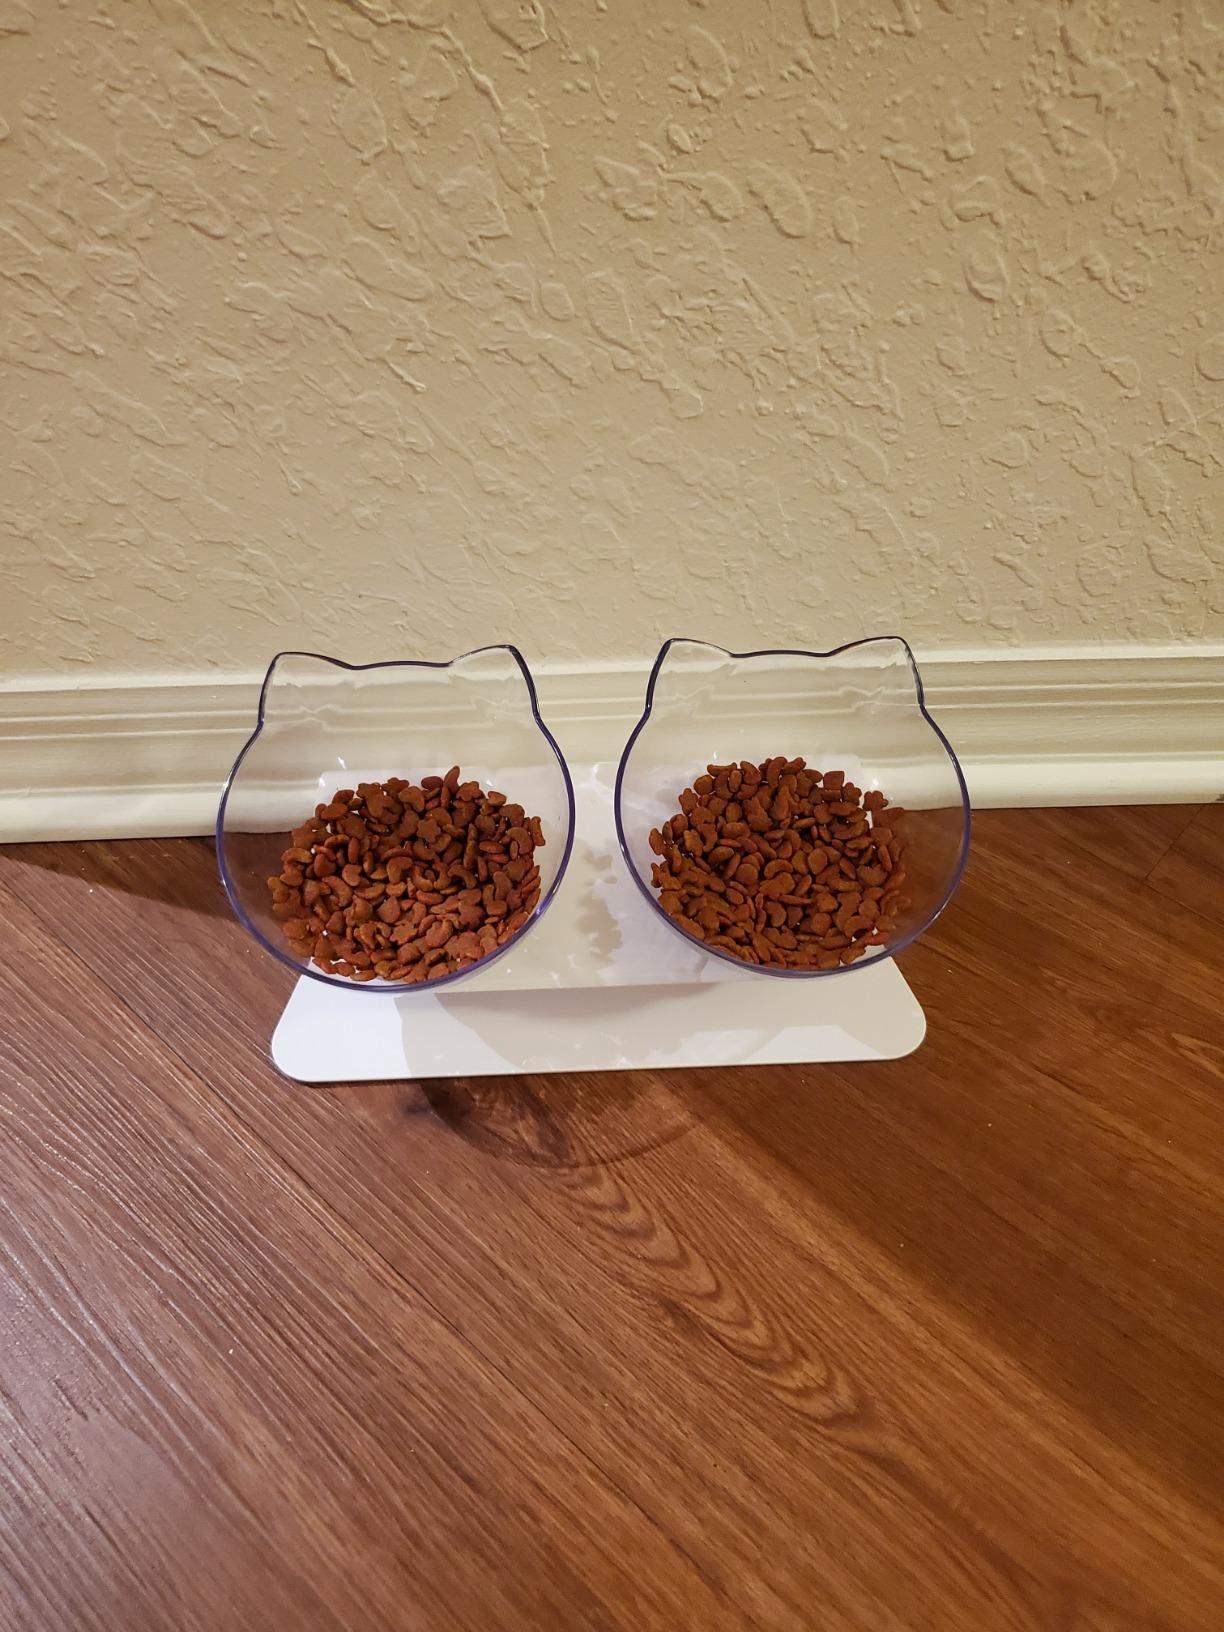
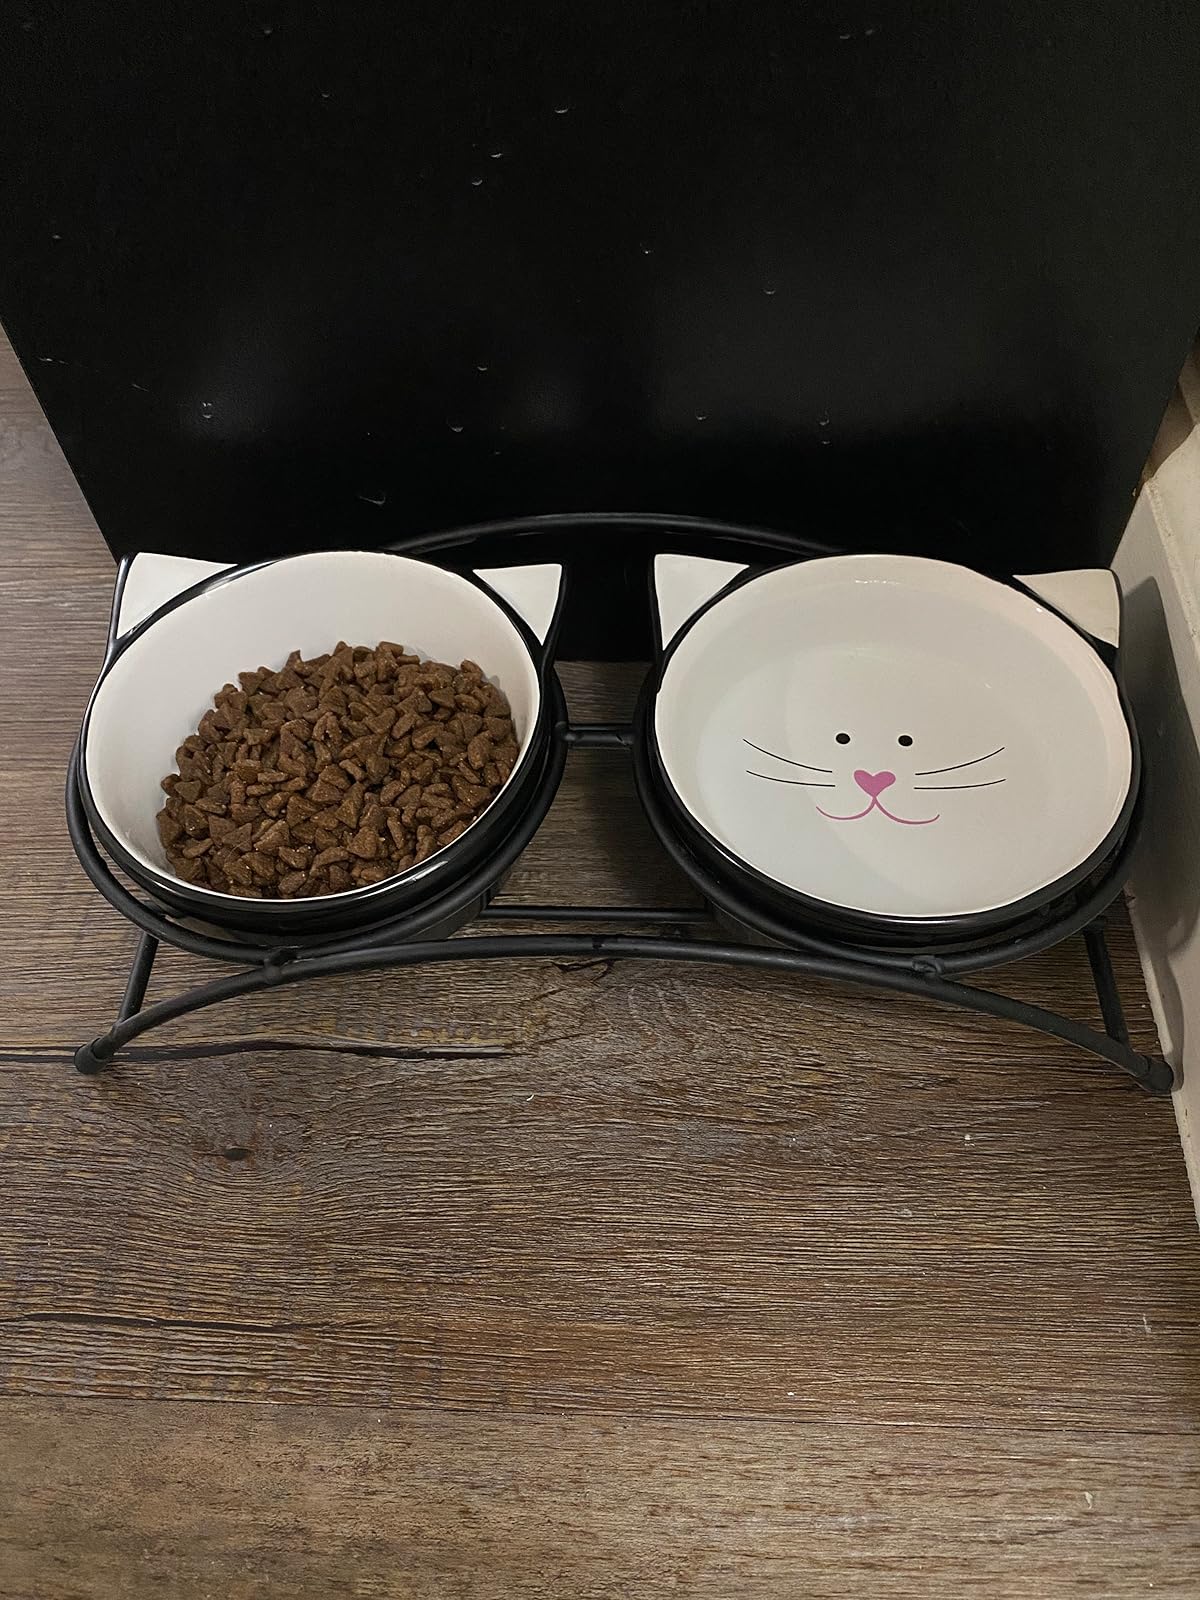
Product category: items_bowl
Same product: no